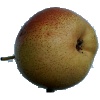
Label: pear_forelle